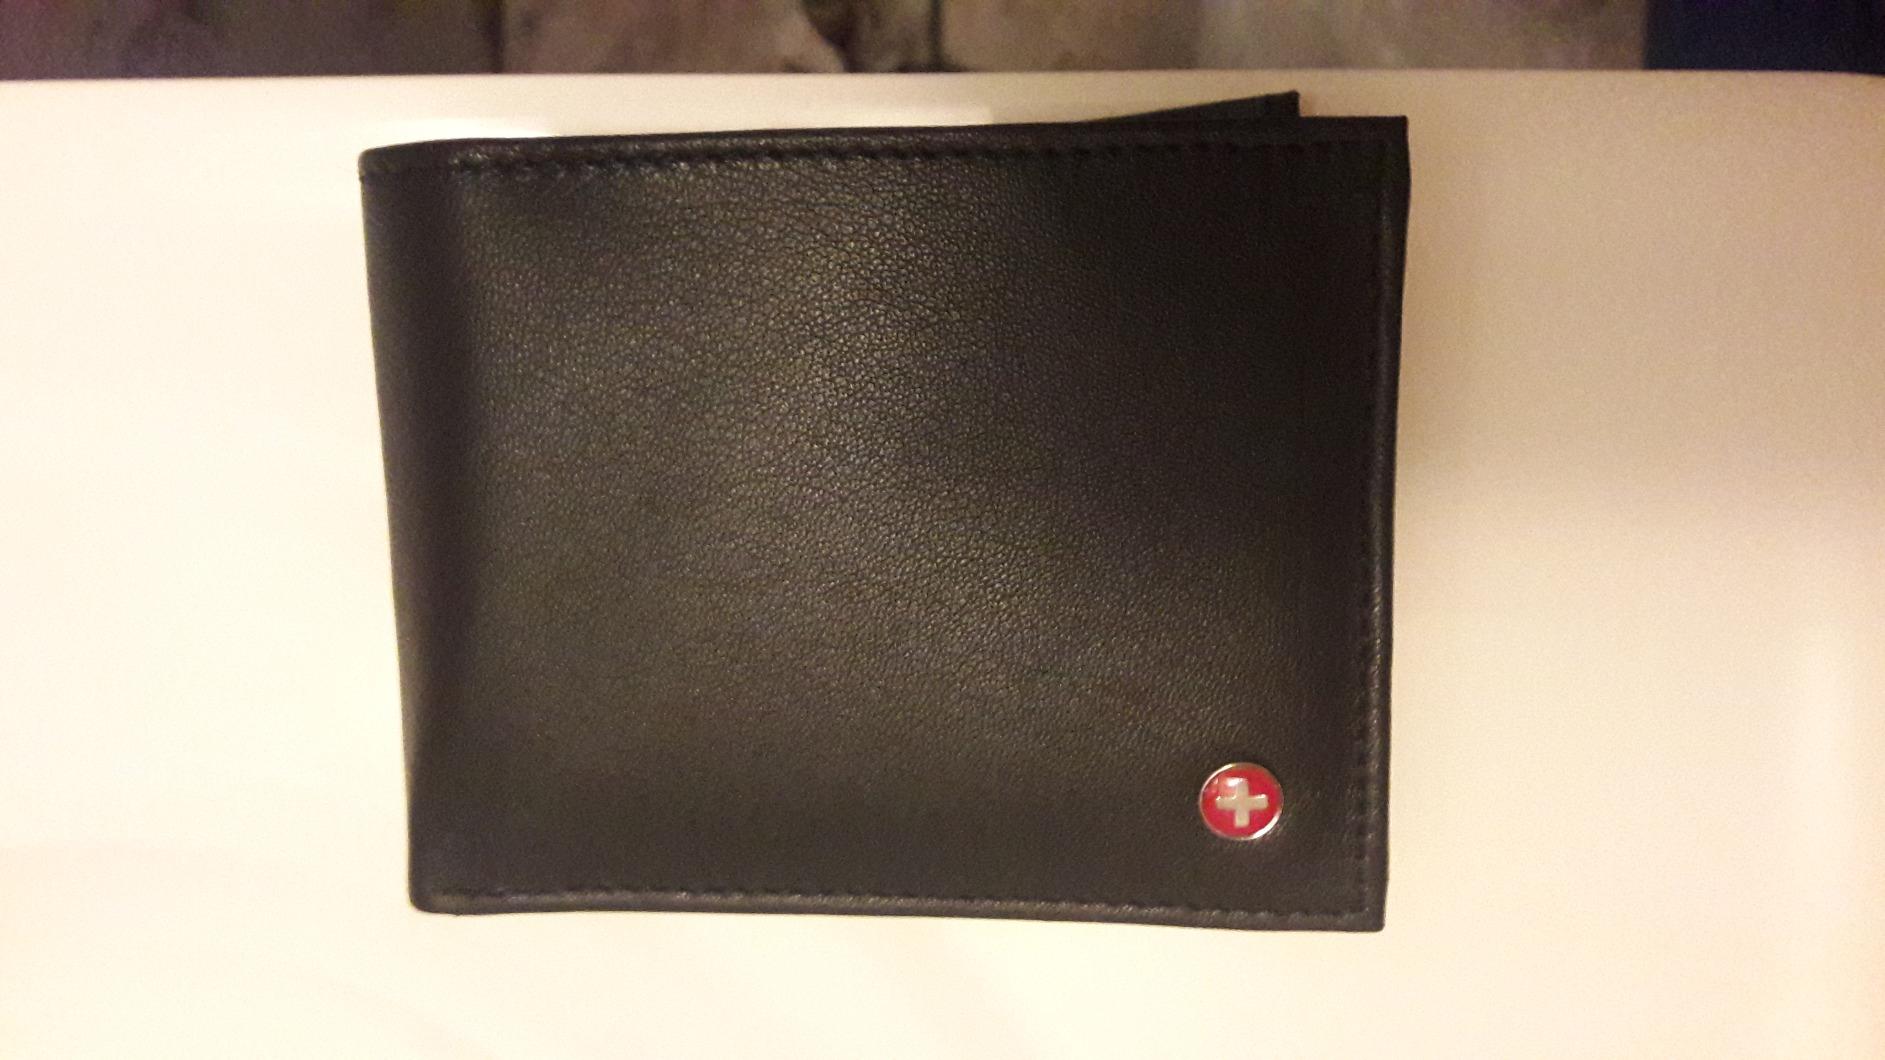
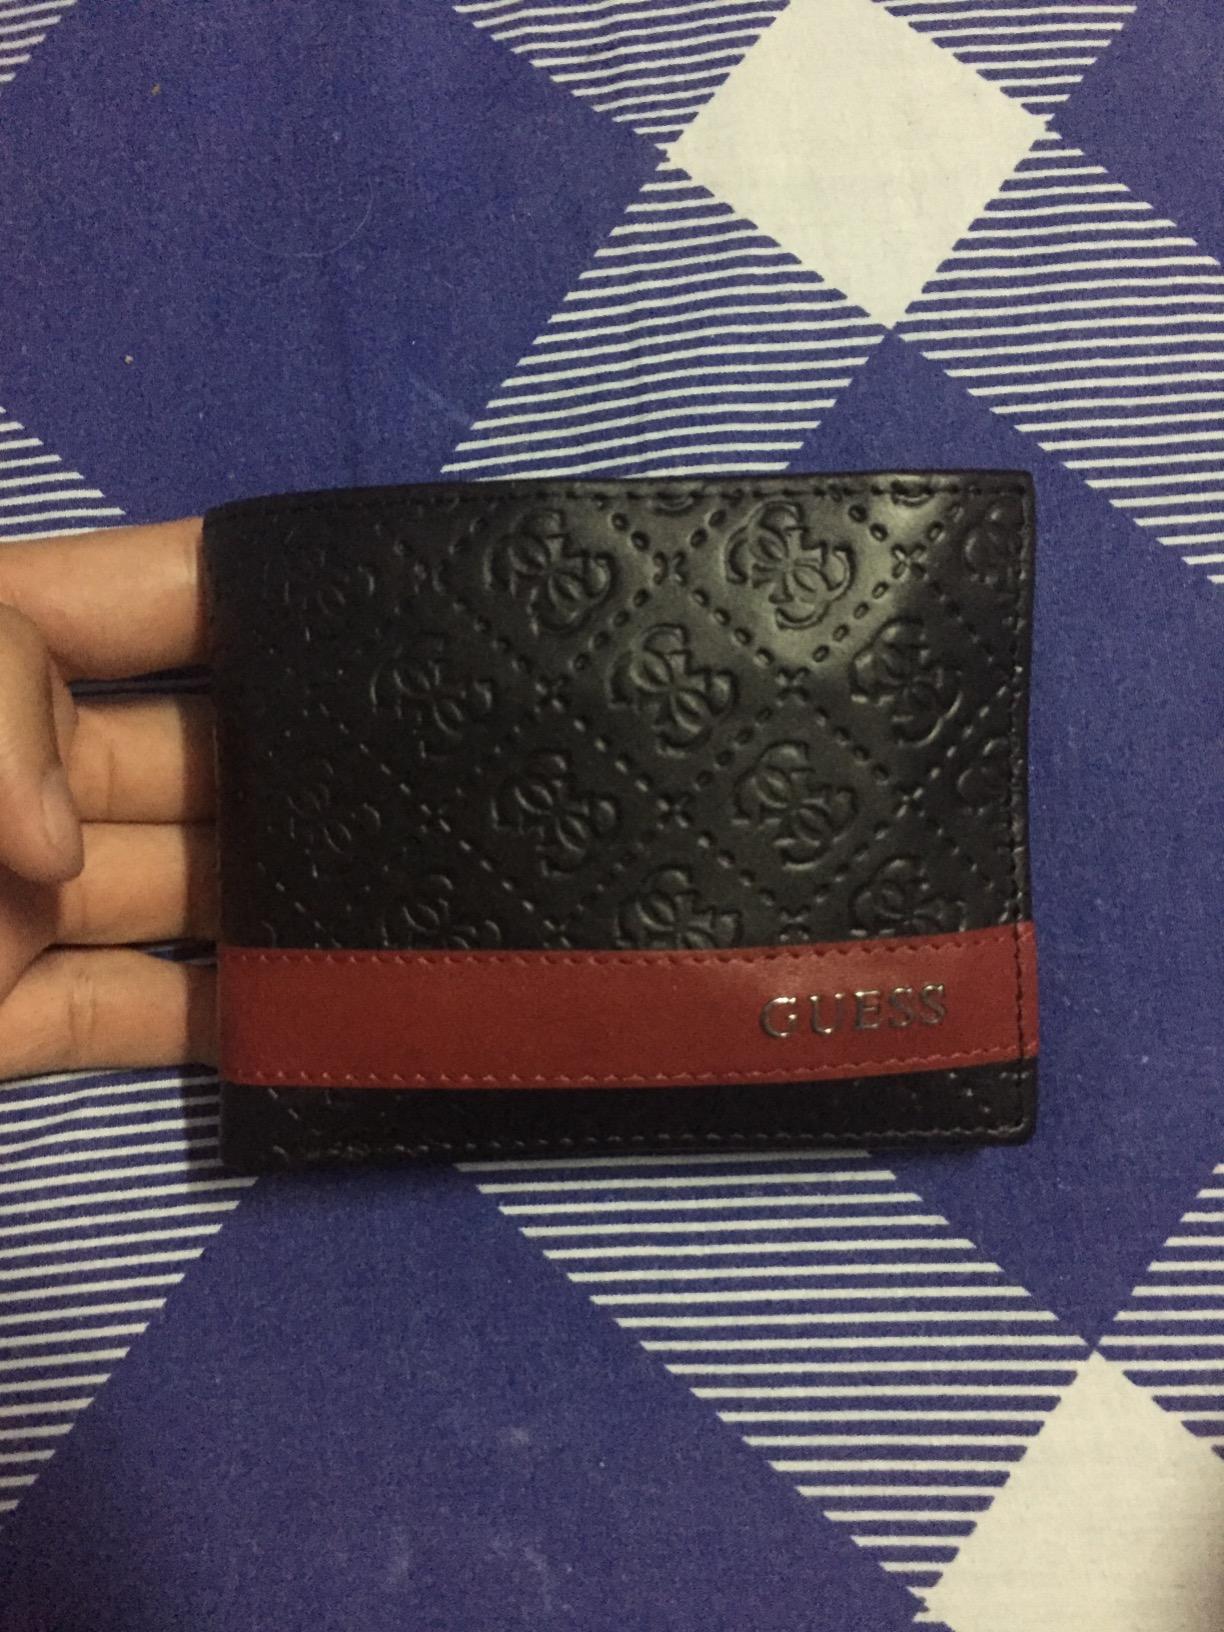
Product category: accessories_wallet
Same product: no